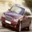
Label: automobile